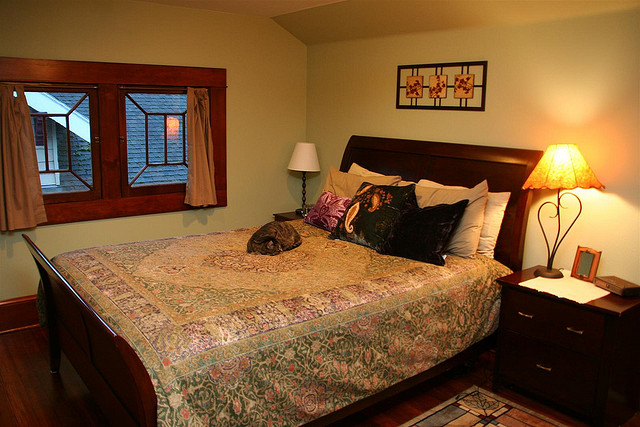
user: Given an image and a question. Answer the question in a short answer. Question: What is this room used for? Short Answer:
assistant: sleep